Krestovsky Stadium

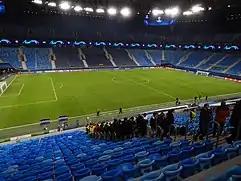
Saint Petersburg Arena after a UEFA Champions League match in 2021

Saint Petersburg Arena offers 560 seats for people with disabilities, 266 of them are for wheelchair users. Moreover, the stadium design includes special lobbies, elevators and ramps to ensure accessibility to spectators with limited mobility.